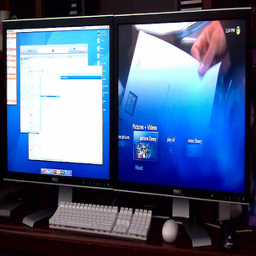
Two computer monitors sitting next to each other.
Two monitors are next to each other with a keyboard in front.
A computer set up with two large monitors on a desk
A desk with two computer monitors, a keyboard and a computer mouse.
Two computer screens sitting above a keyboard and mouse.